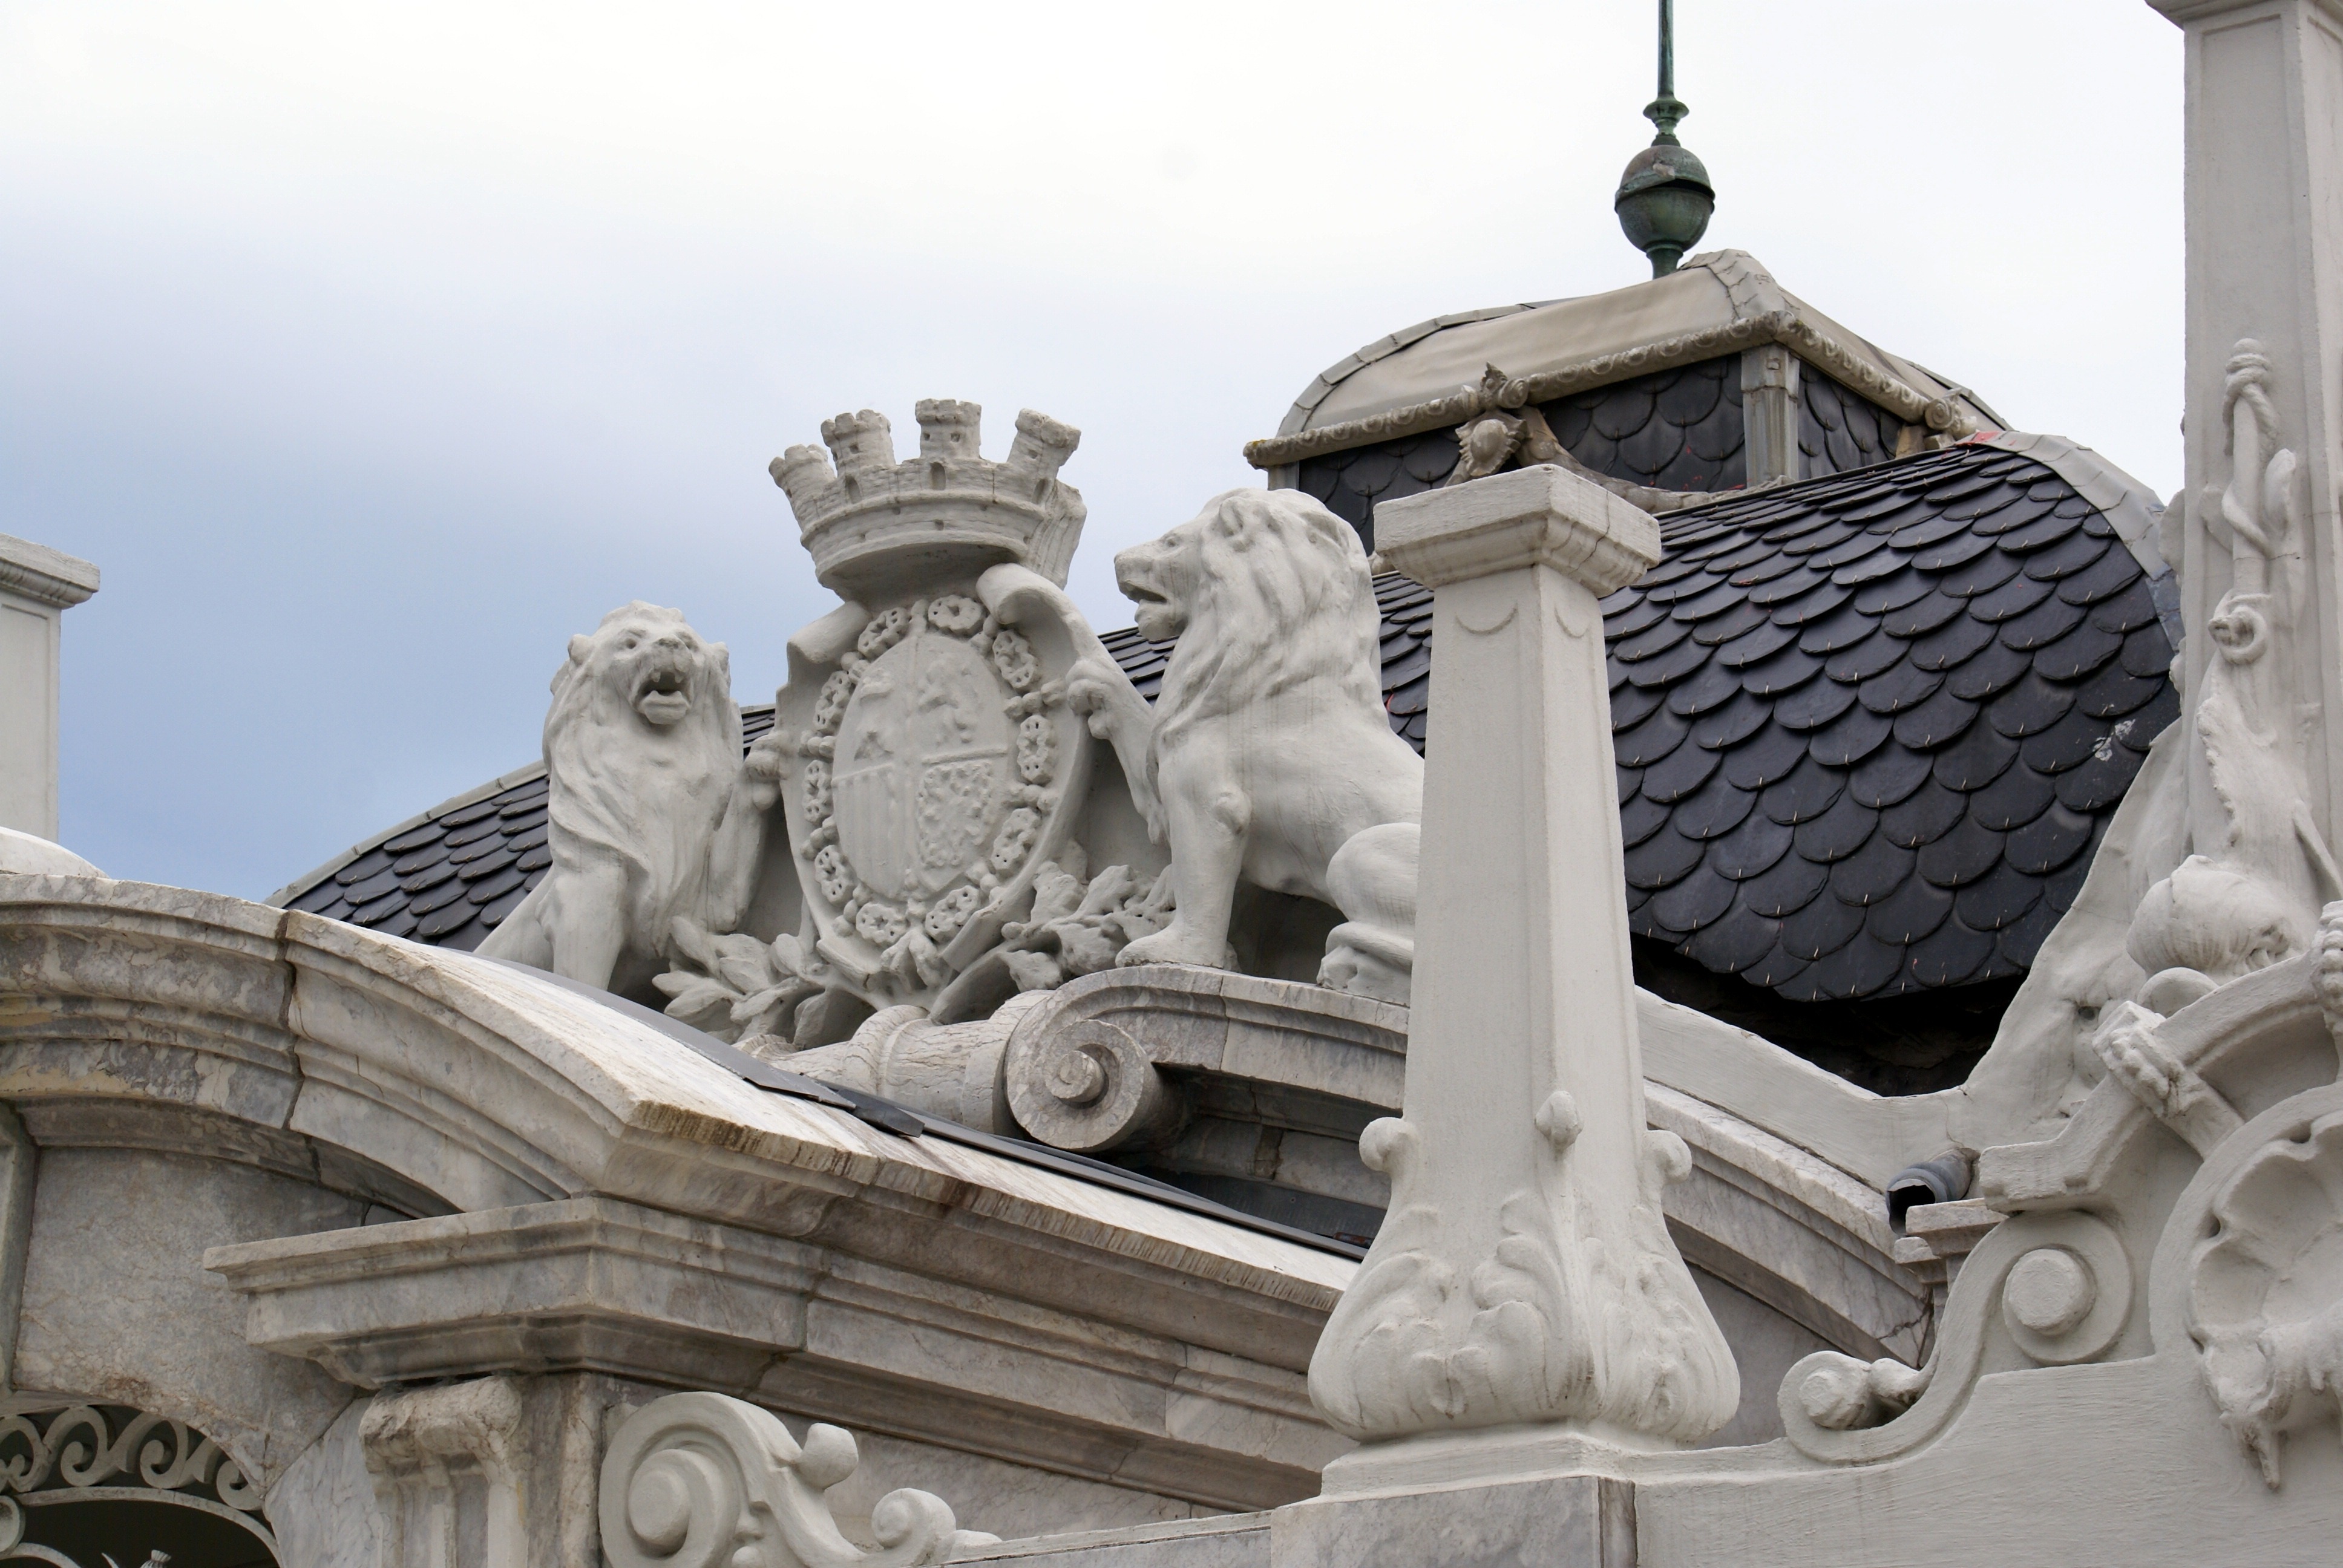
architecture, palace, monument, statue, landmark, sculpture, art, temple, carving, water feature, stone carving, san sebastian, ancient history, united shield